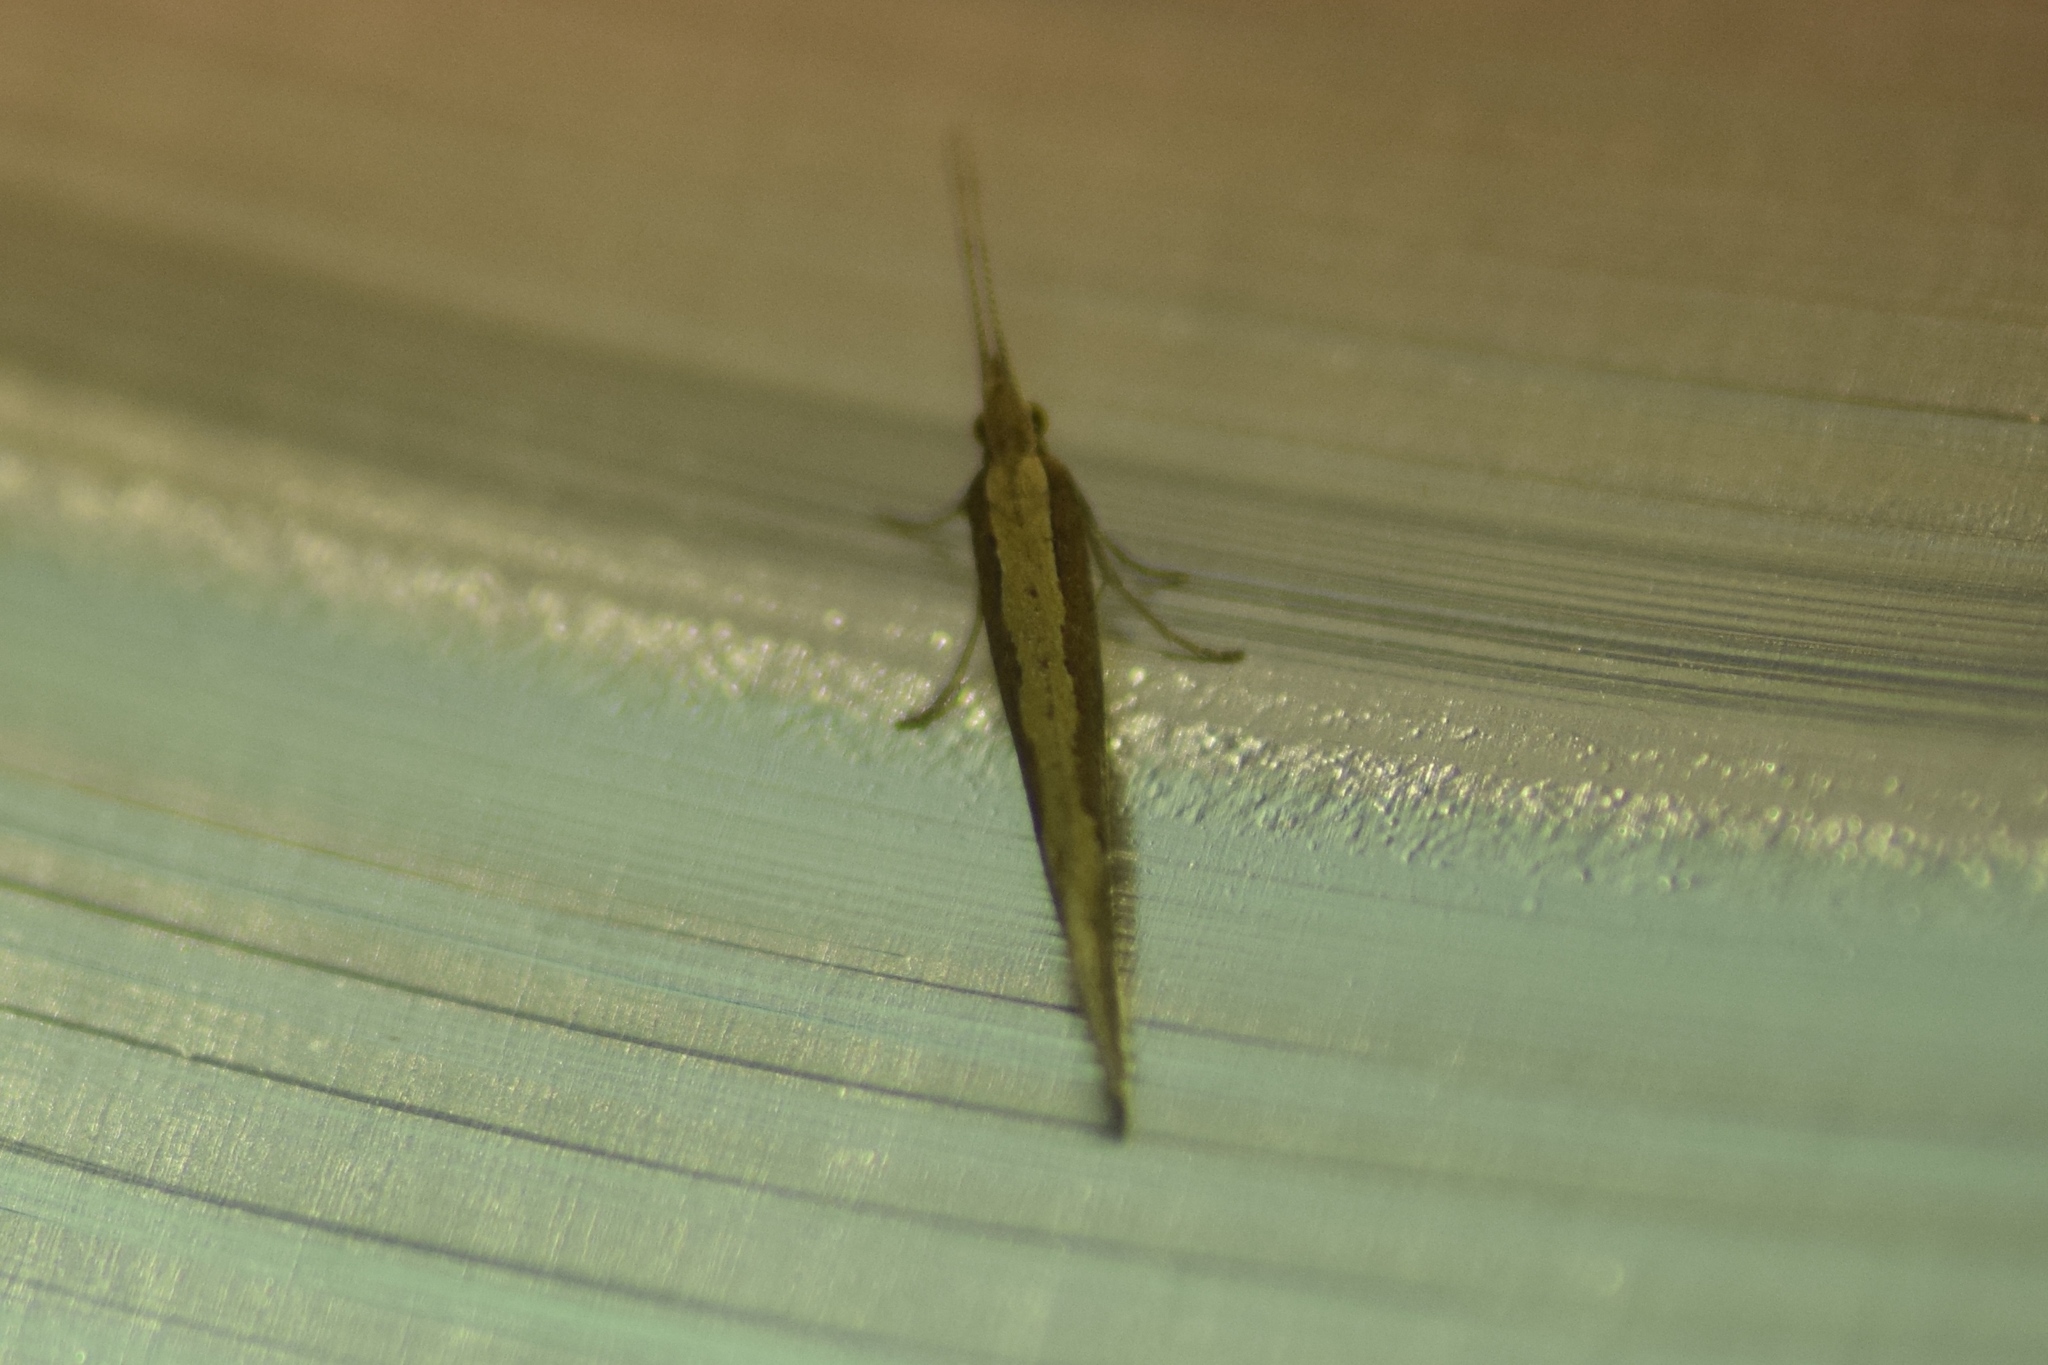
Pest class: diamondback_moth